Carolin Emcke

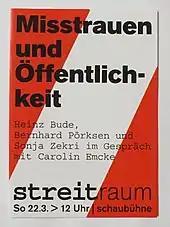
Flyer for "Streitraum", a discussion with , Bernhard Pörksen, and Sonja Zekri on Mistrust and Publicity

Since 2004 Emcke has moderated a monthly discussion series titled "Streitraum" at the Schaubühne theatre in Berlin. In 2006 and 2007 she worked as an advisor to the Hamburg Media School. Since 2014, she has been working as a freelance-writer and columnist for "Süddeutsche Zeitung" and "El País". She has served on the jury of the .